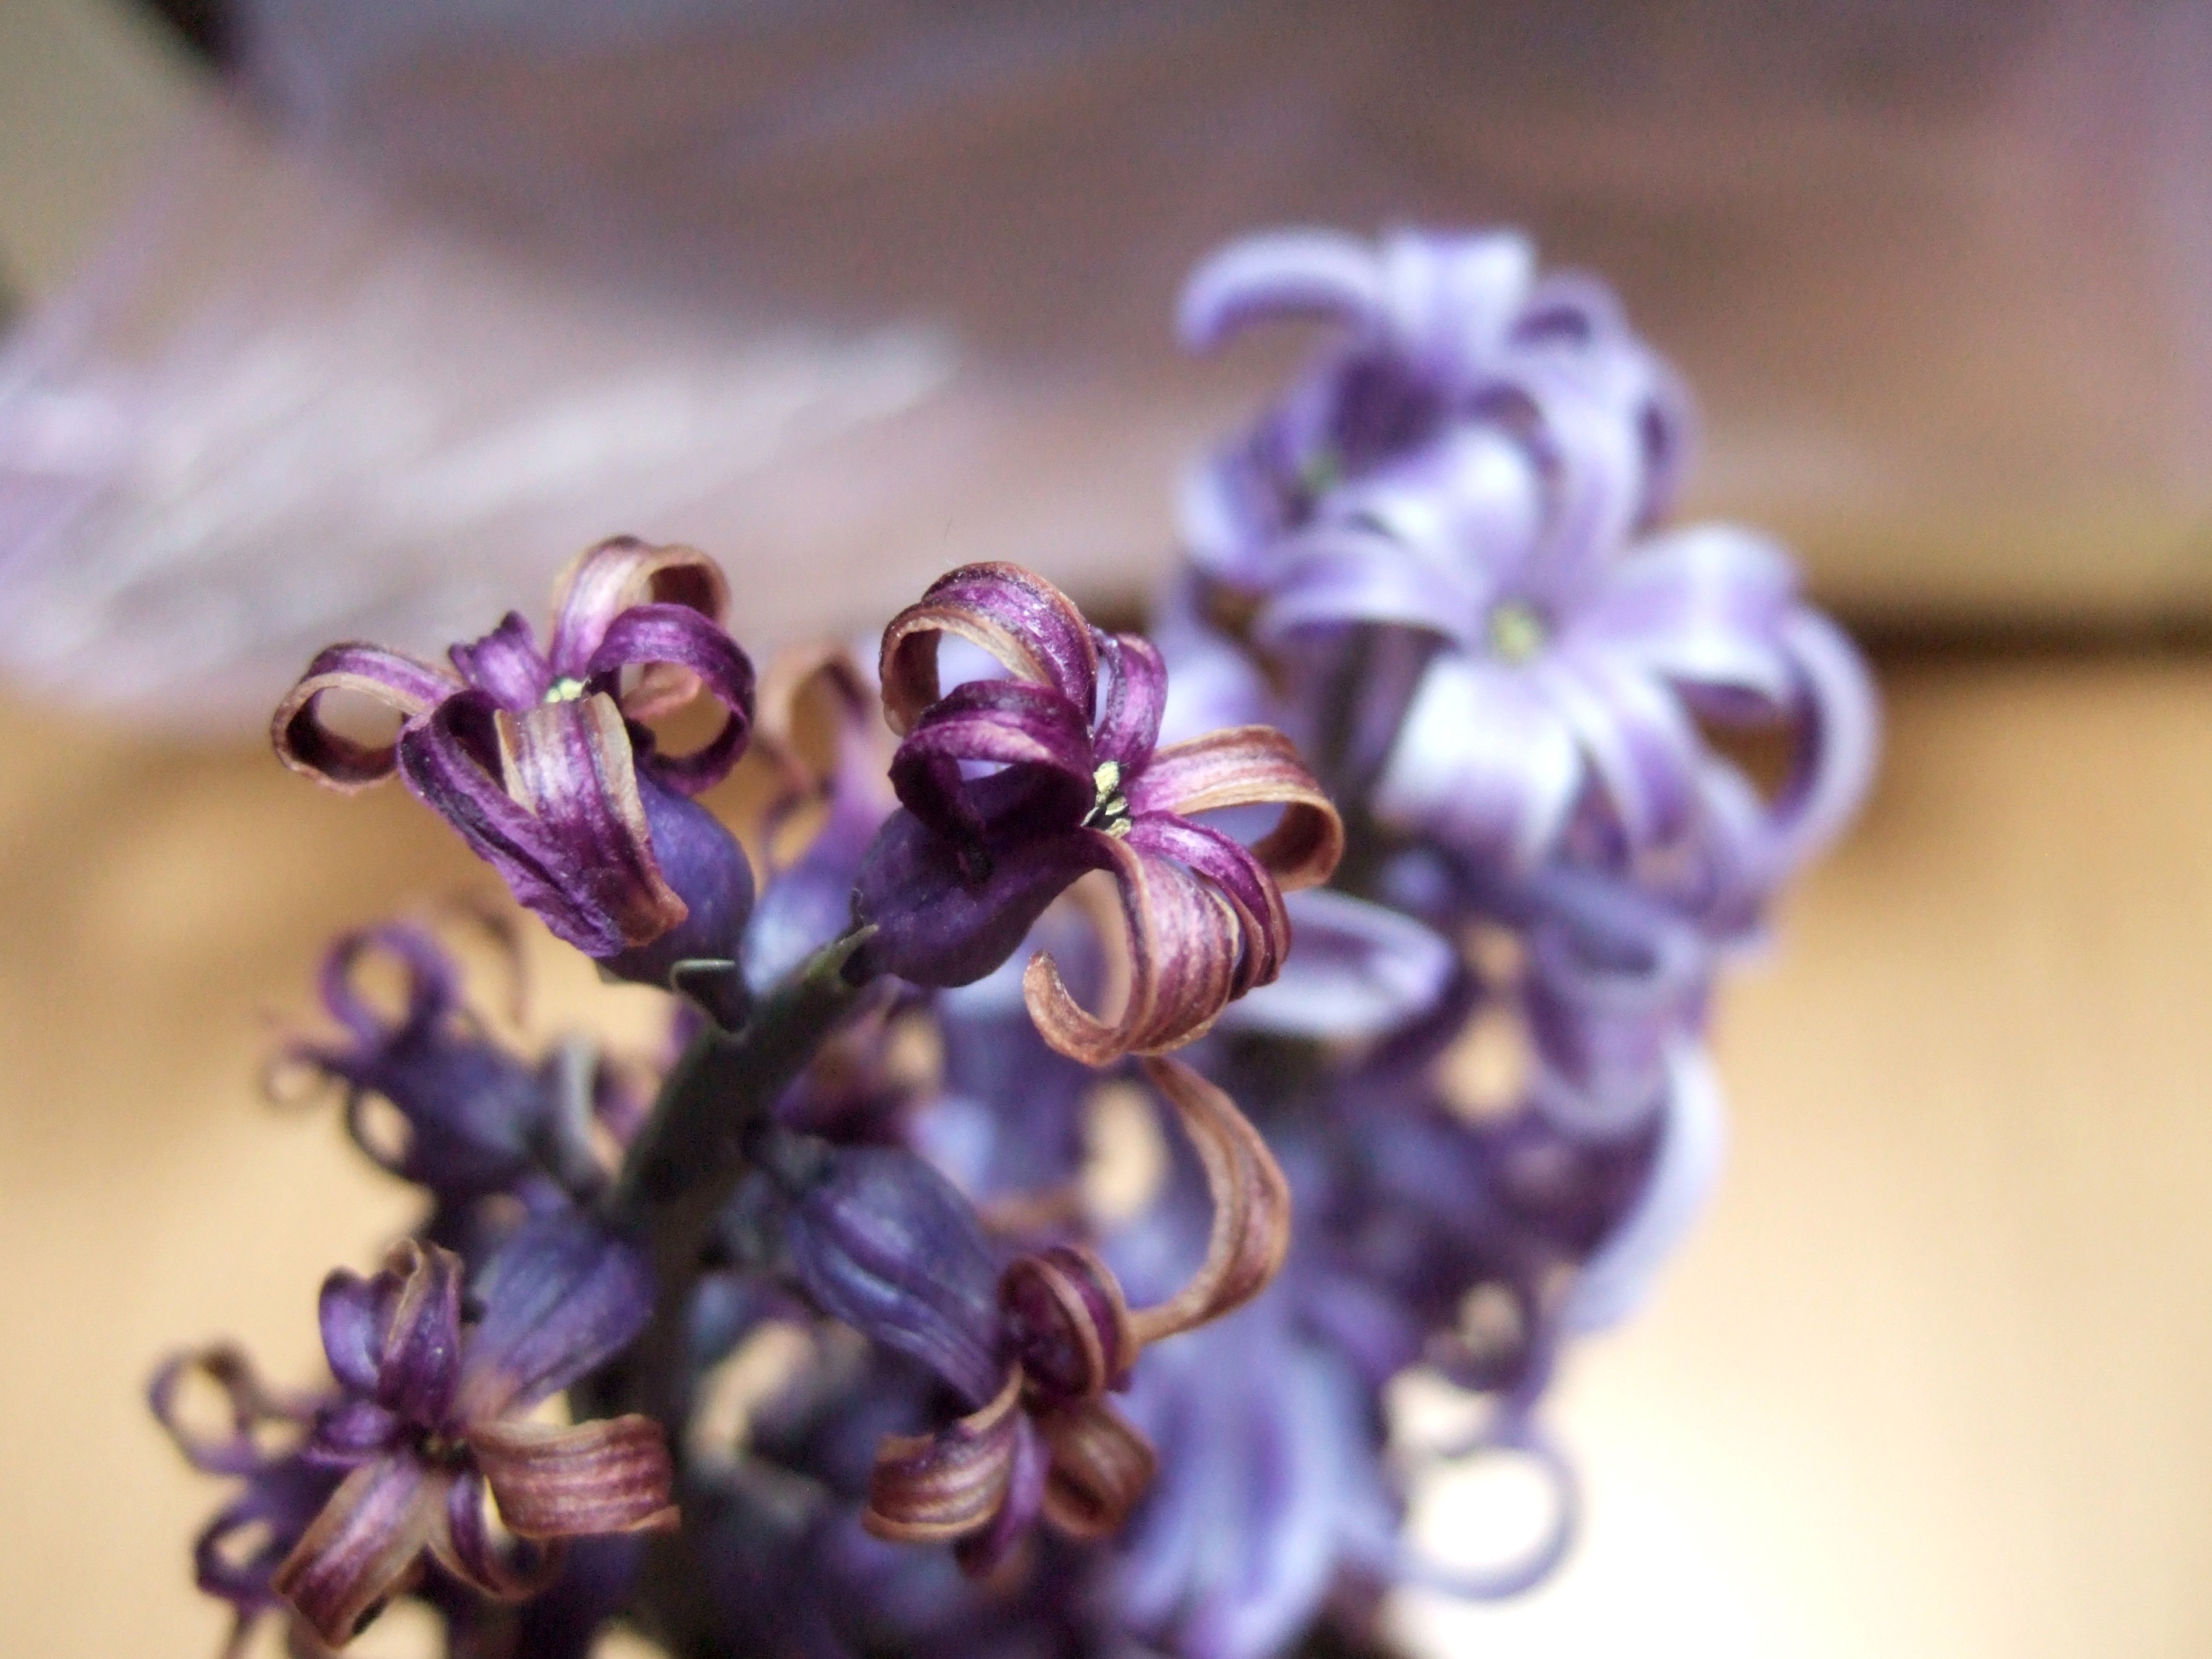
blossom, plant, flower, purple, petal, bloom, colorful, pink, flora, lavender, close up, jewellery, violet, lilac, organ, macro photography, flowering plant, flower bouquet, land plant